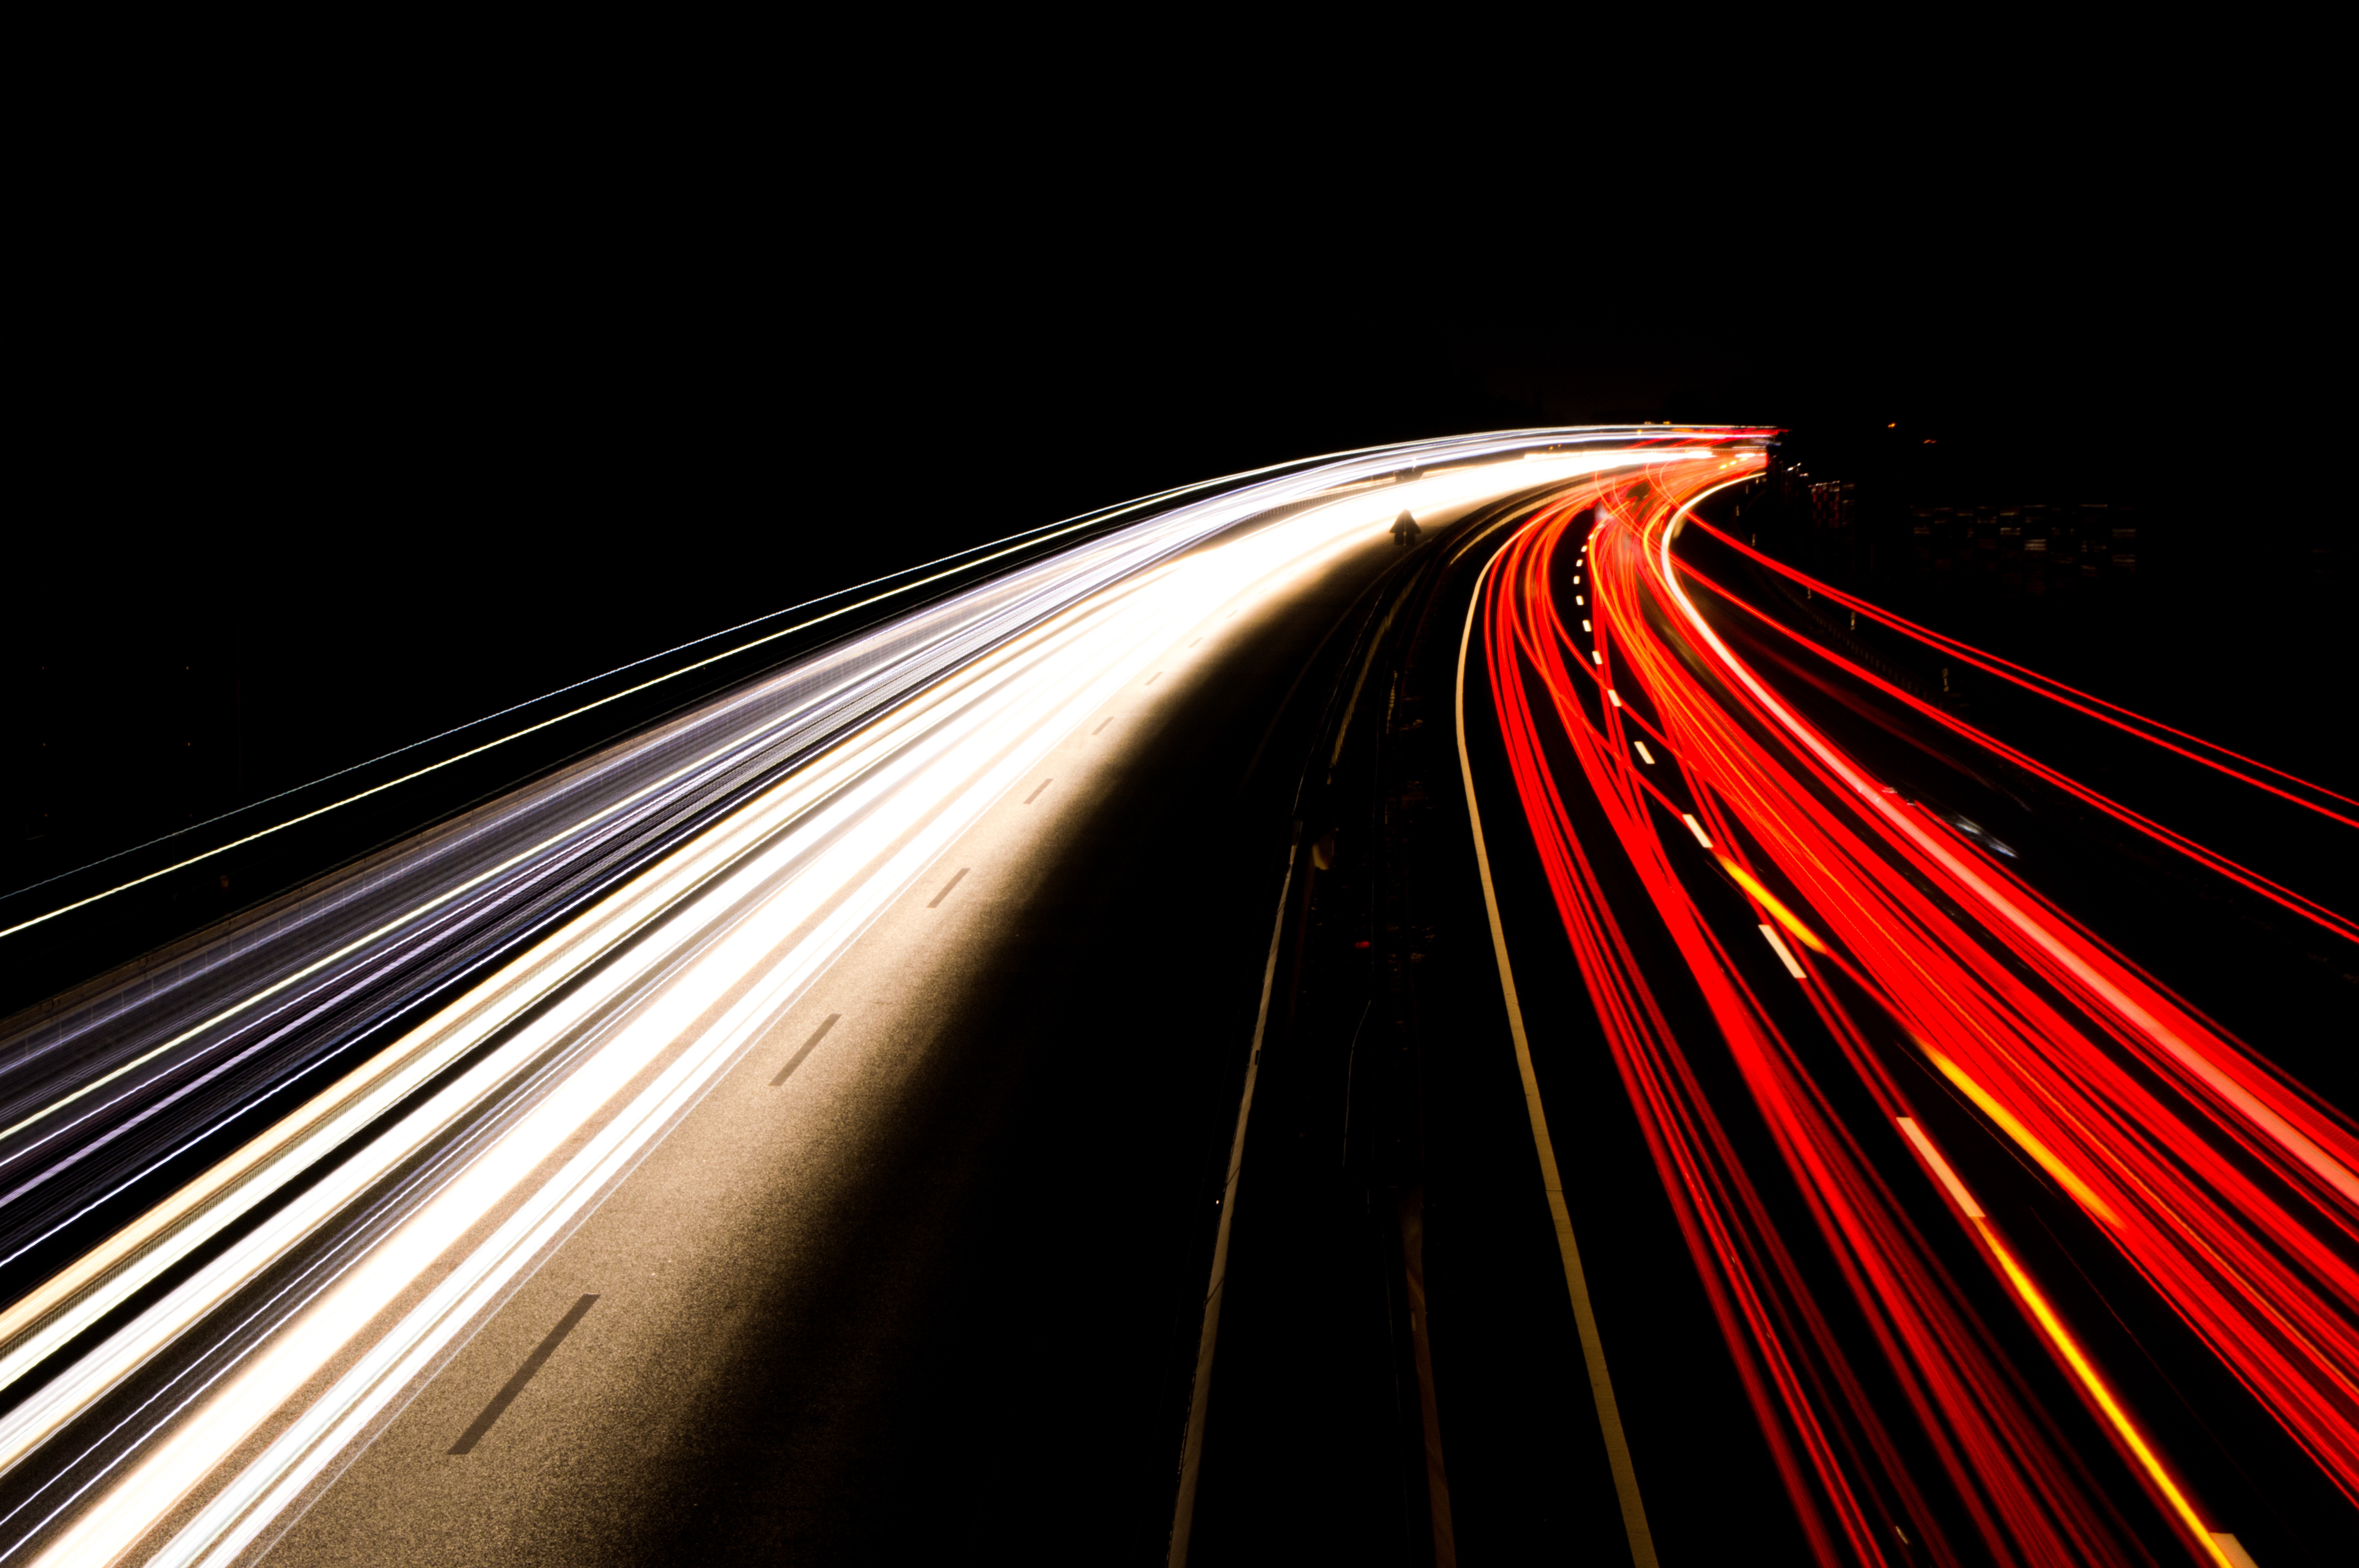
light, bridge, night, highway, line, auto, darkness, exposure, infrastructure, stripes, hell